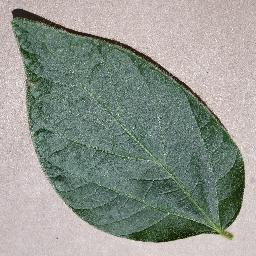
Label: Soybean___healthy